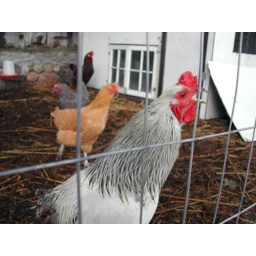
The outdoor cooking pots were near the chicken coop. The poultry were restless.